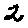
Label: 2